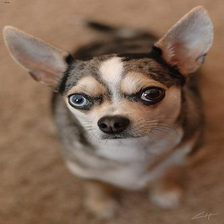
Species: dog
Breed: chihuahua